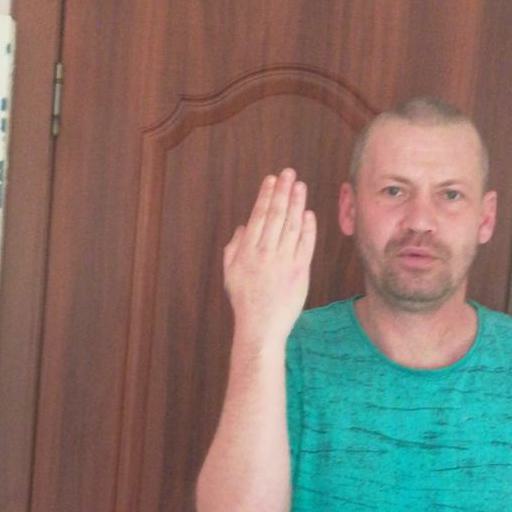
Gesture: stop_inverted